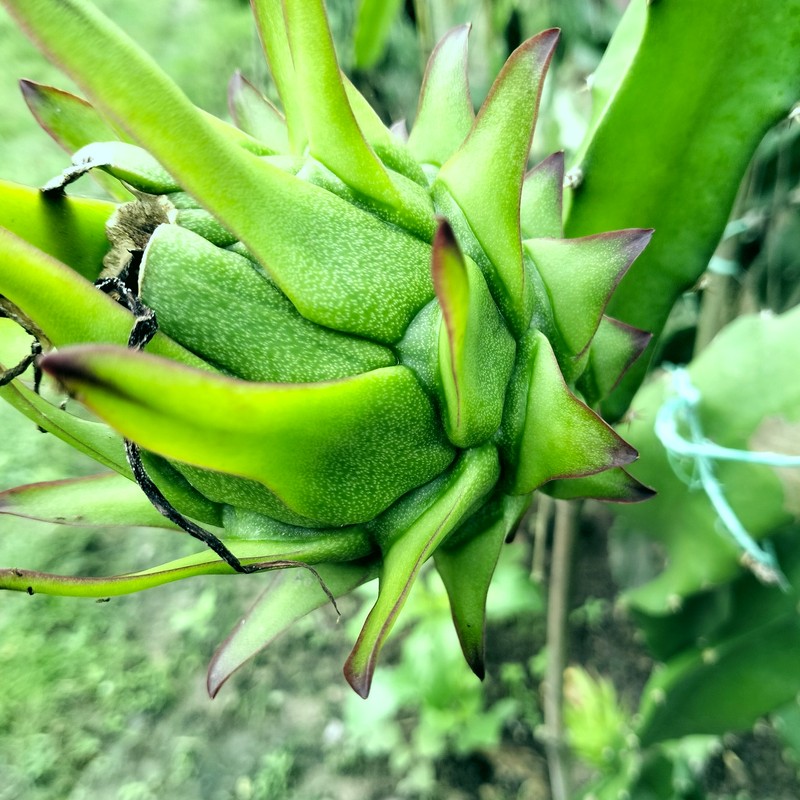
Label: Immature Dragon Fruit